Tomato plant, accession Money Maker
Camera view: horizontal (90 deg, fisheye); turntable rotation: 150 degrees
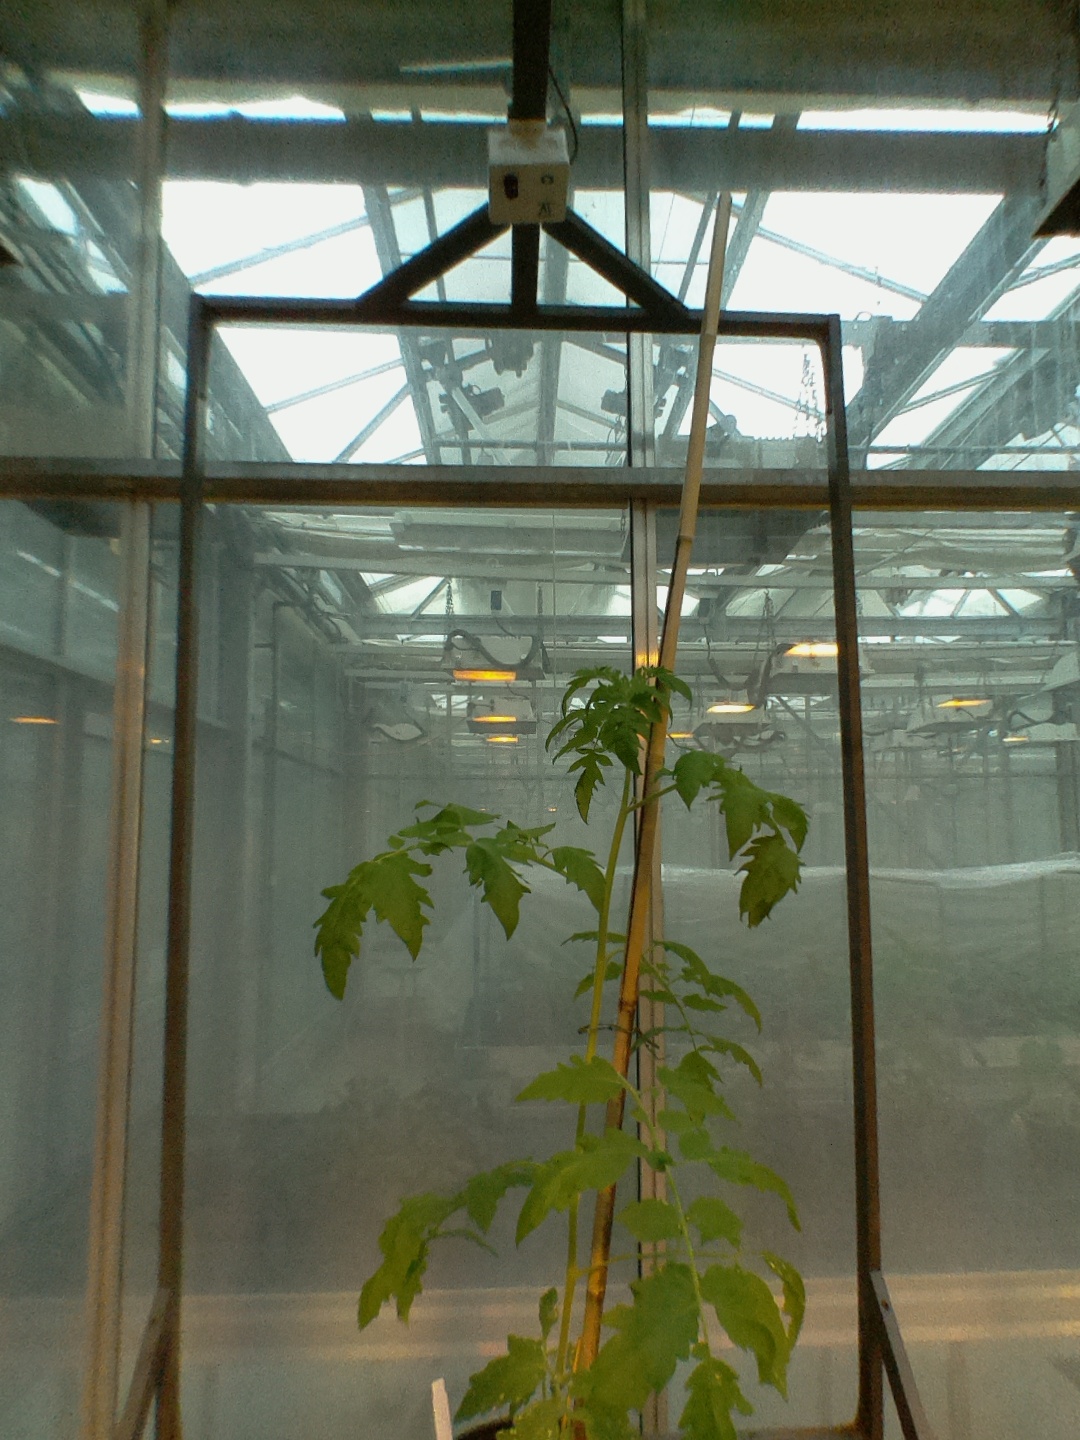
BBCH growth stage 15: 10 of true leaves visible